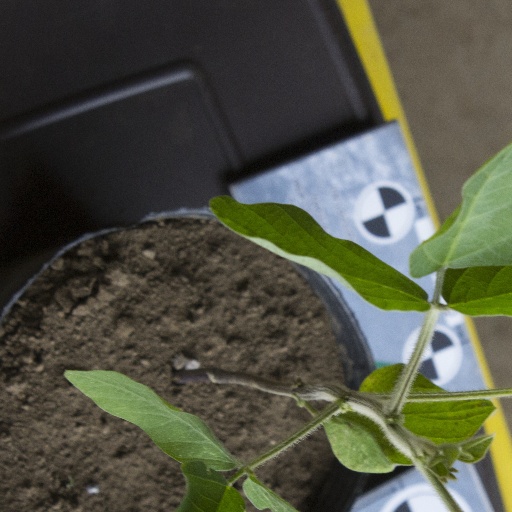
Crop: soybean